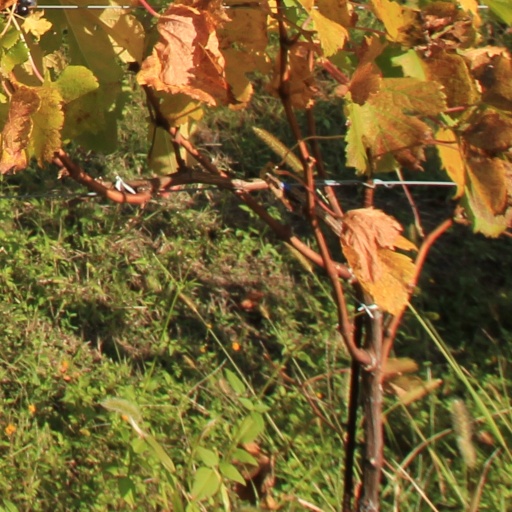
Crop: grape